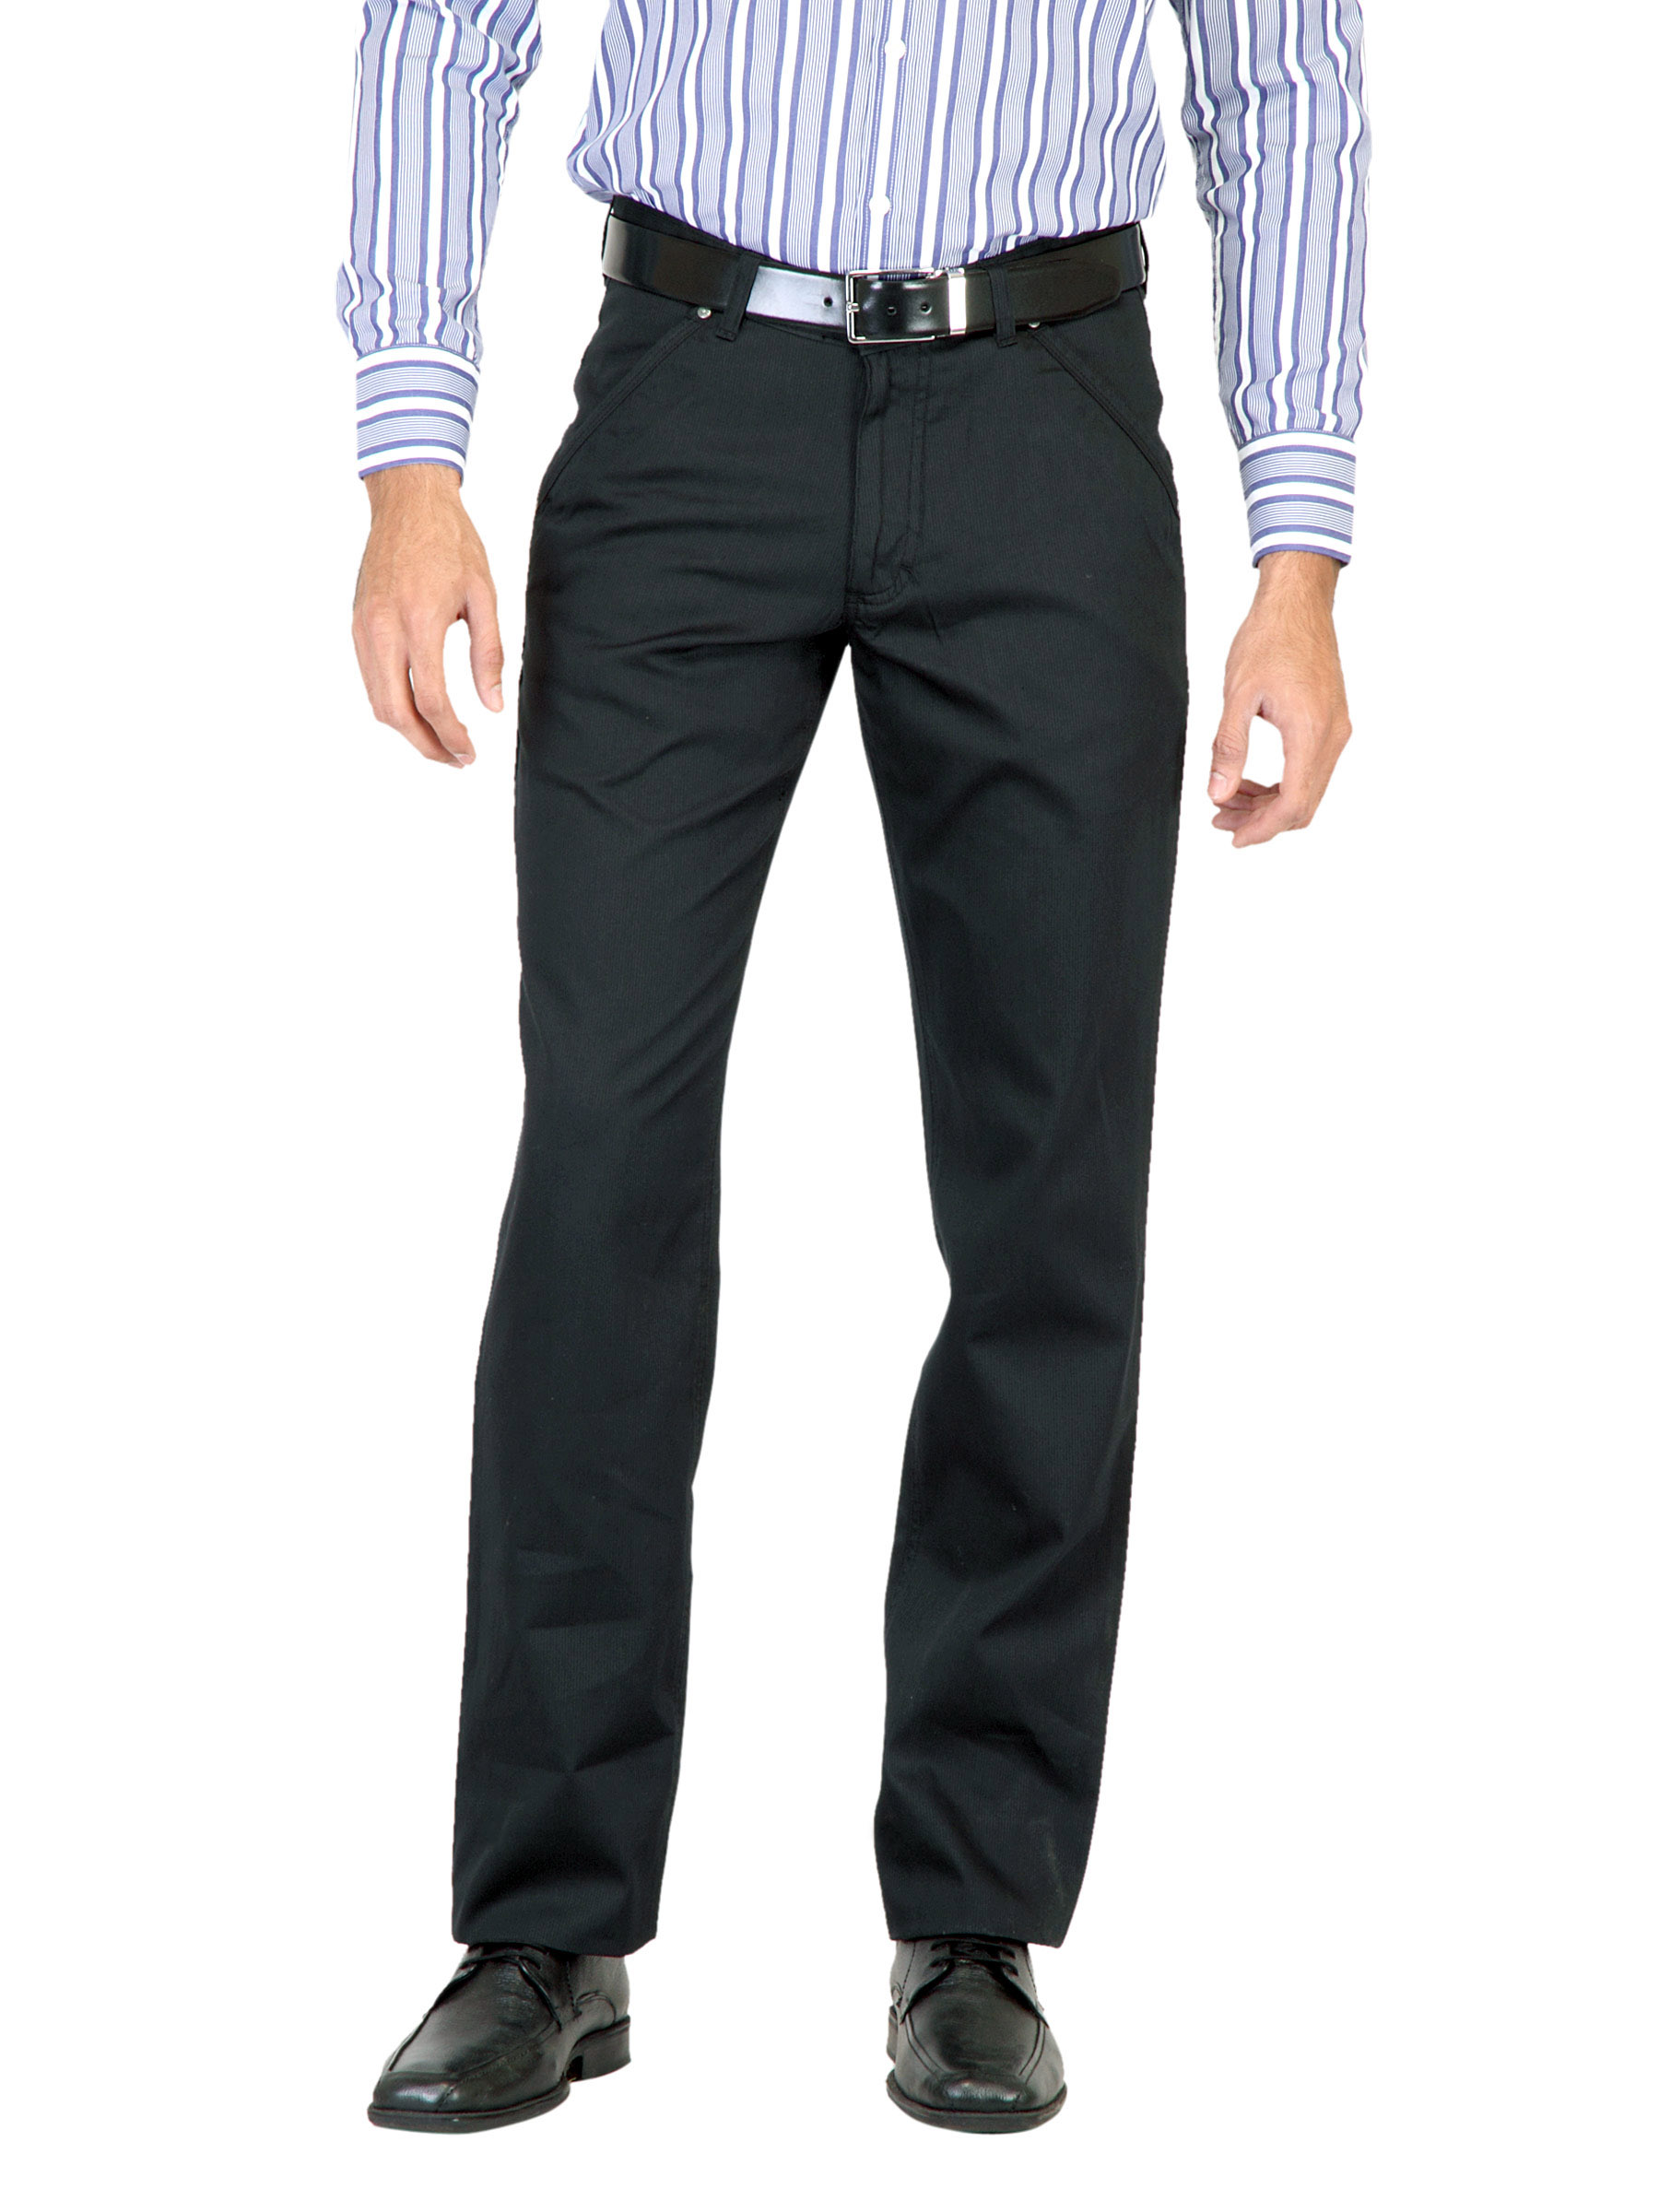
Scullers Men Solid Navy Blue Trousers
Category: Apparel / Bottomwear / Trousers
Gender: Men
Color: Navy Blue
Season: Fall 2011
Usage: Casual